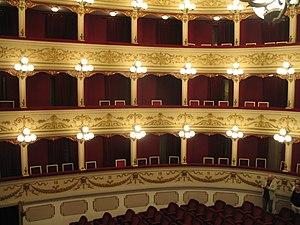
Le Teatro Marrucino est le principal théâtre de Chieti dans les Abruzzes, situé rue C. De Lollis.